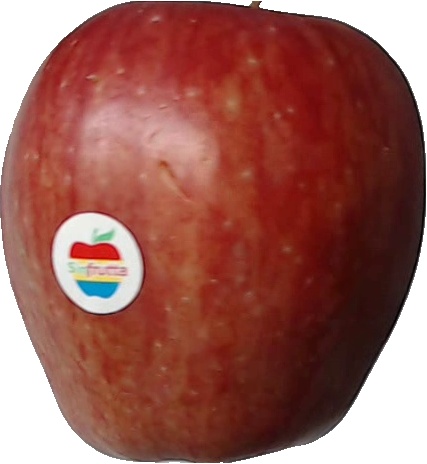
Label: apple_red_1